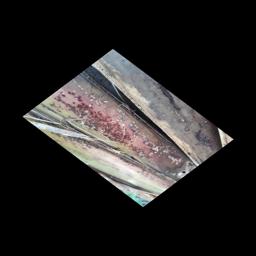
Label: PSEUDOSTEM WEEVIL